Latua

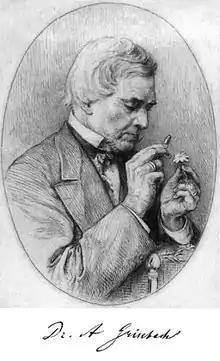
Dr. August Grisebach, author of the basionym "Lycioplesium pubiflorum" (see text).

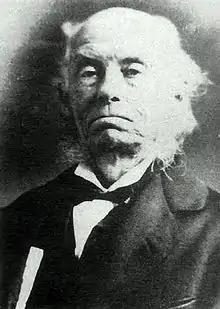
Dr. Rodolfo Amando Philippi Krumwiede, author of the Mapudungun-derived genus name "Latua".

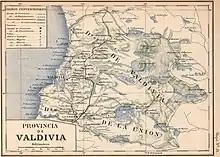
Map of Valdivia province, year 1903, work of F.A. Fuentes for "Atlas de Chile Arreglado para la Jeografia Descriptiva de la Republica de Chile" by Enrique Espinoza.

The plant first entered the scientific record in the mid 19th century with the publication of the Linnaean binomial "Lycioplesium pubiflorum" by German botanist and phytogeographer August Heinrich Rudolf Grisebach in 1854. Grisebach described the plant (under the name "Lycioplesium pubiflorum") from a specimen collected by Lechler near the city of Ancud on the north coast of Chiloé Island.